Bryum argenteum

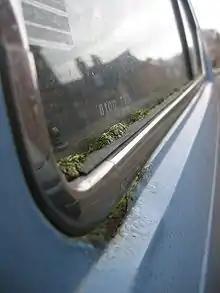
"B. argenteum" growing in the cracks of a car window

The species is silvery-green or whitish-green colored when dry. This is because the broadly ovate shaped single leaflets in the tip do not form chlorophyll. The costa extends beyond the middle of the leaf. In damp, undisturbed locations, the branches may also form a more horizontal growth habit. The upper cells of the leaf surface are elongated rhomboid shaped. The capsule of the sporophyte is short cylindrical, appears broader at the base and is dark red to black colored.